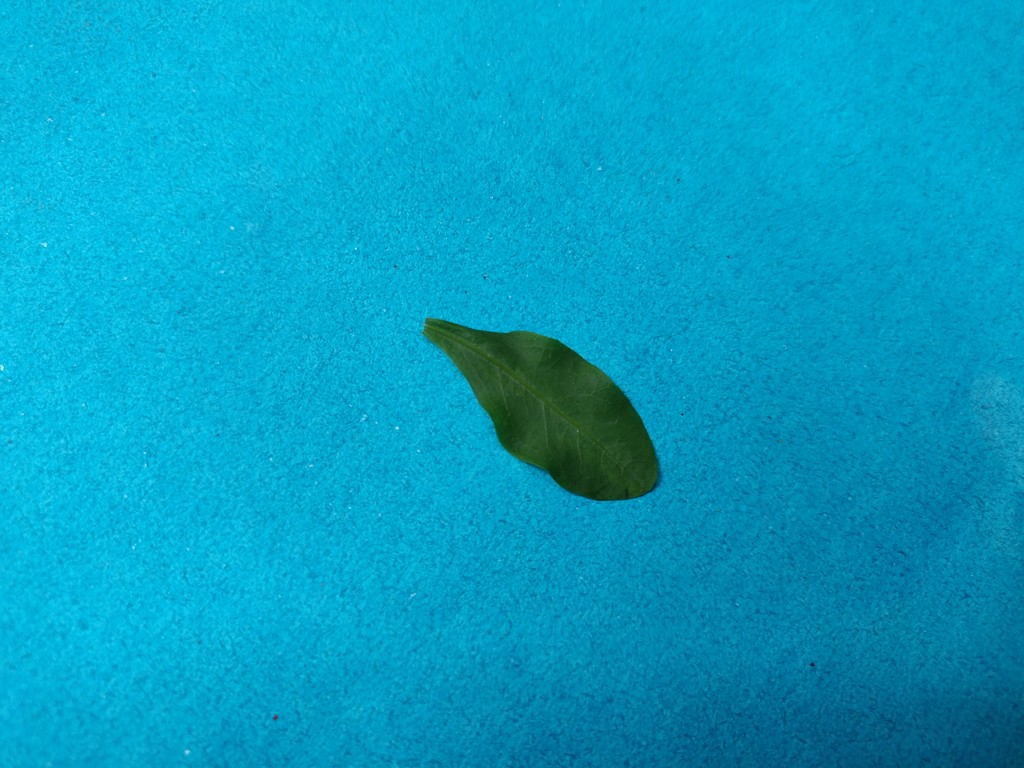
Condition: Healthy
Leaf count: single
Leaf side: front